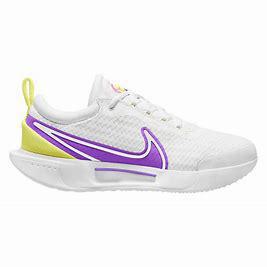
Brand: Nike
Model: Court Zoom Pro